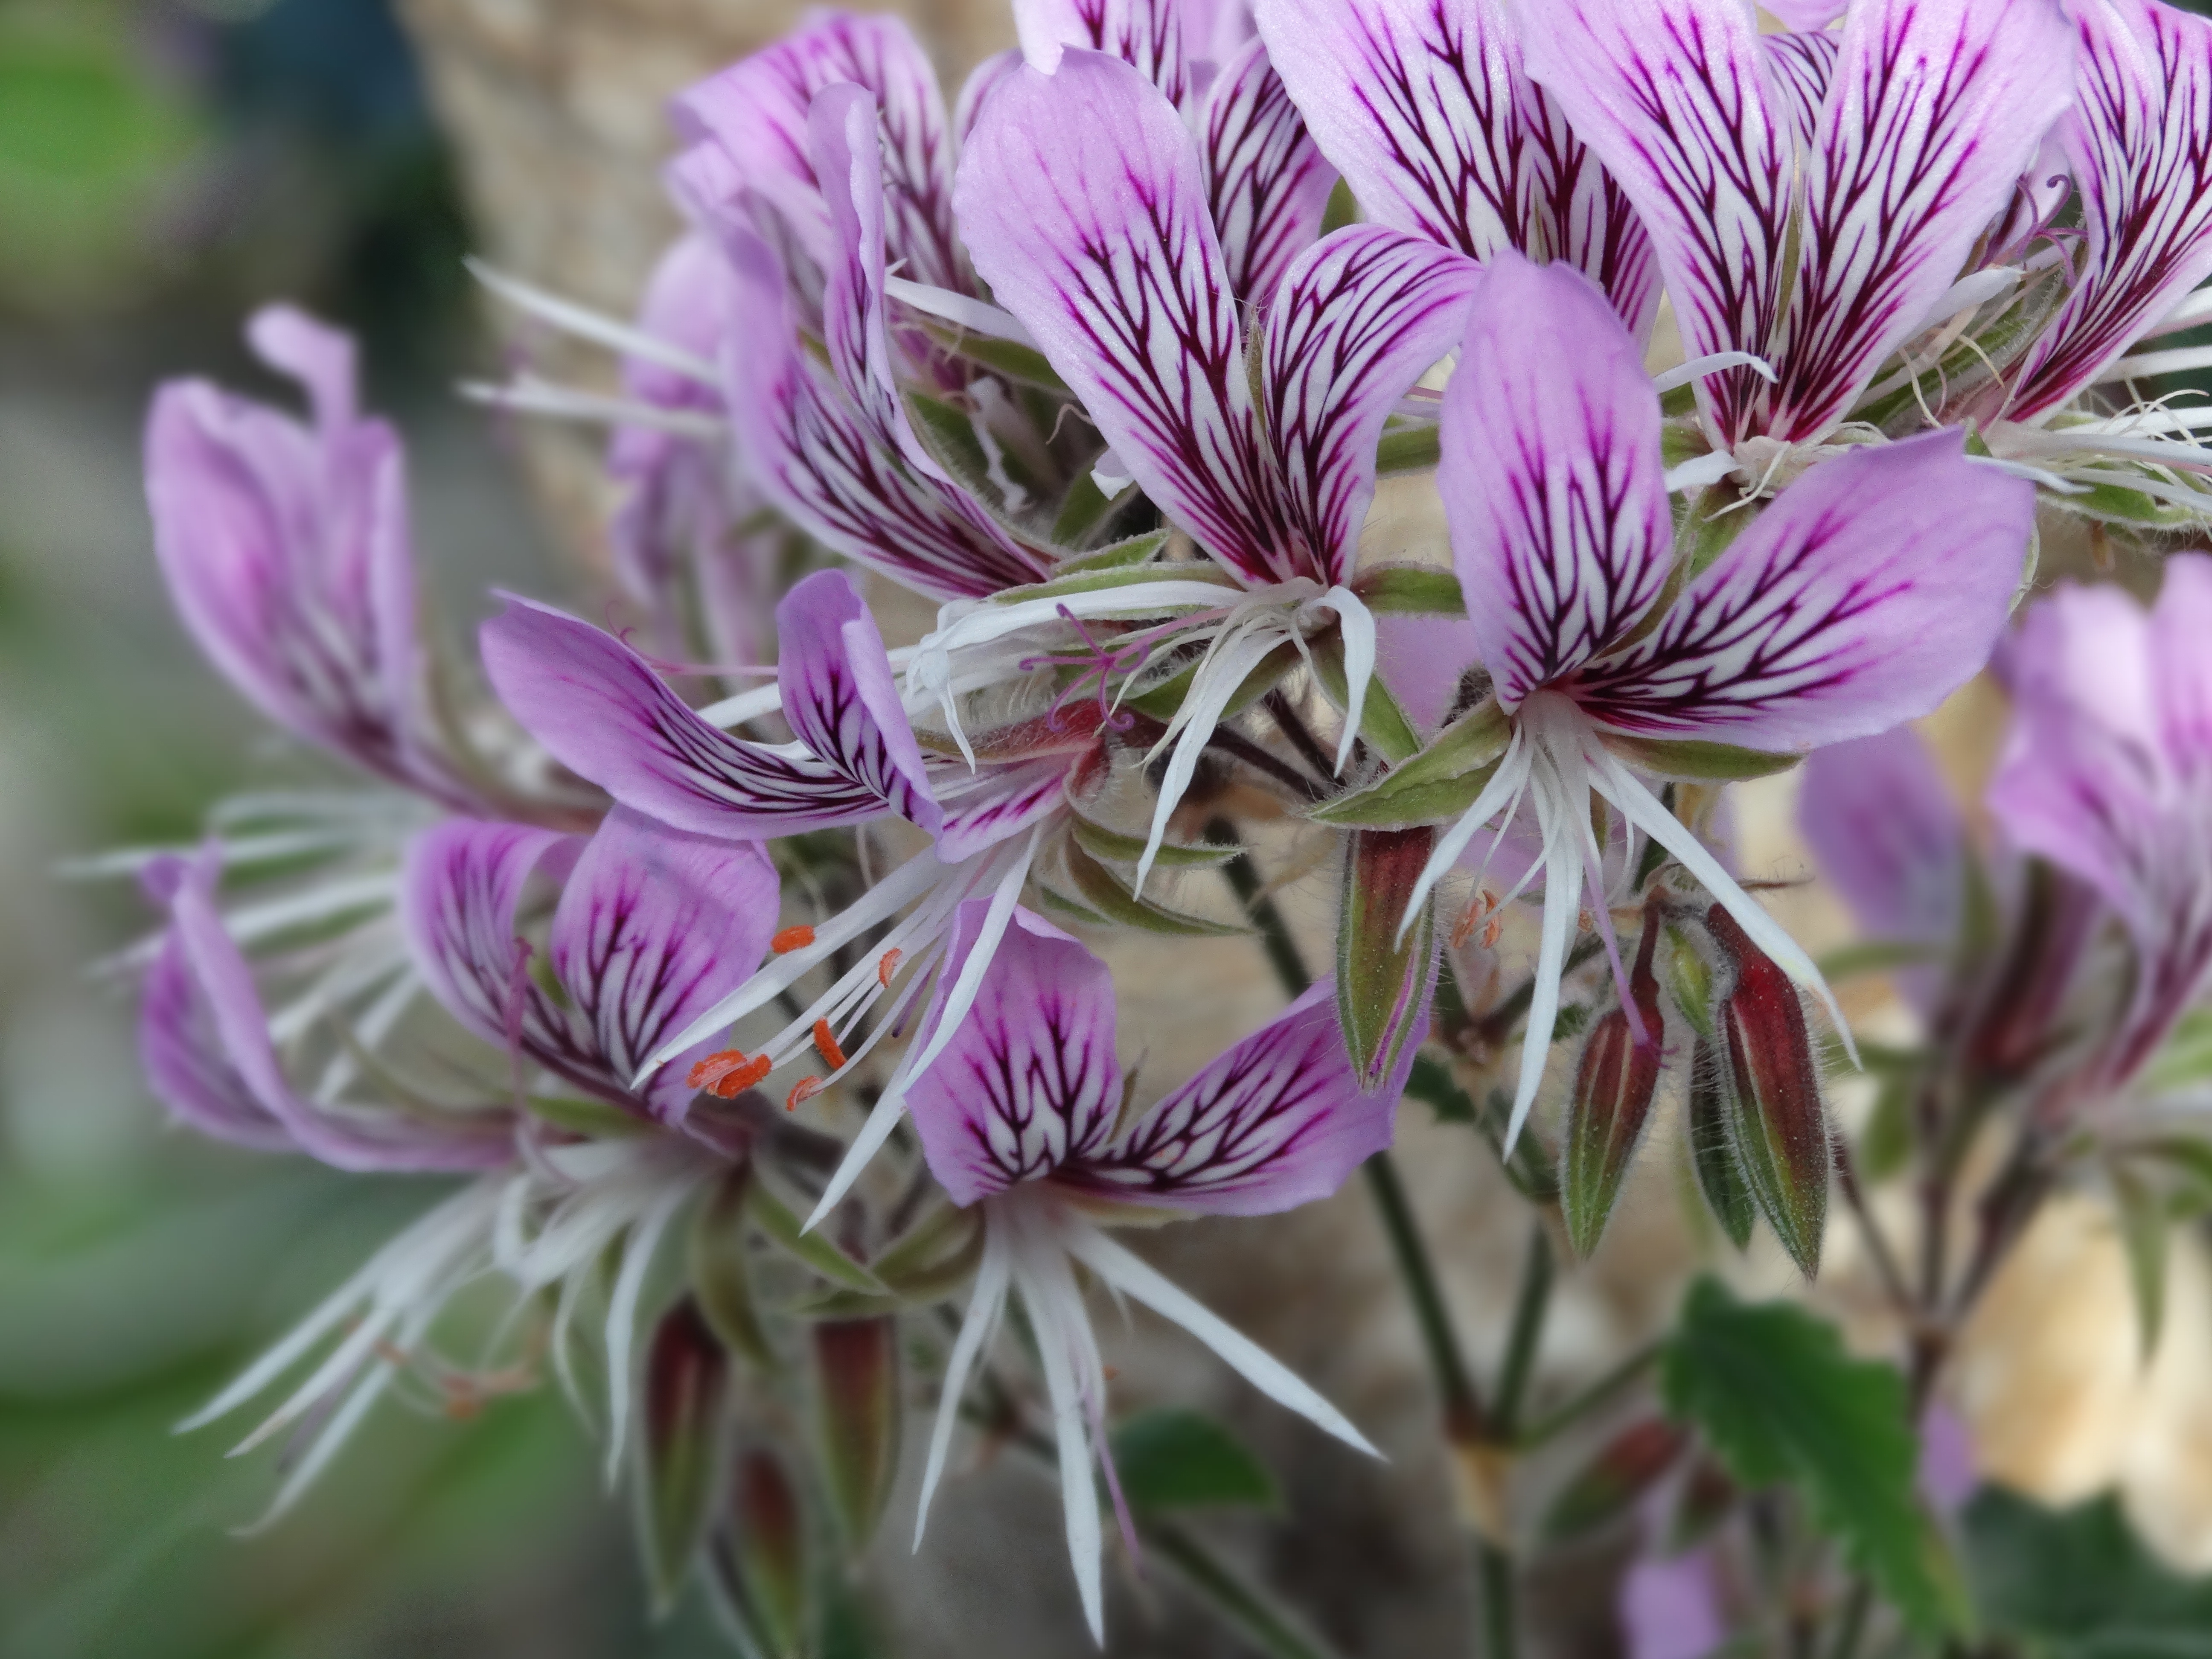
blossom, plant, flower, petal, produce, botany, flora, wildflower, shrub, macro photography, flowering plant, land plant